Al Shelton

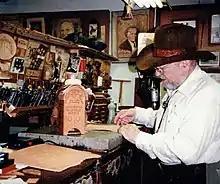
Al Shelton working at his bench

Al Shelton (June 27, 1920 – March 22, 2016) established the reputation of “Cowboy Artist to the Stars”, creating custom-crafted leatherwork embossed with iconic cowpoke imagery in his workshop on Ventura Boulevard.